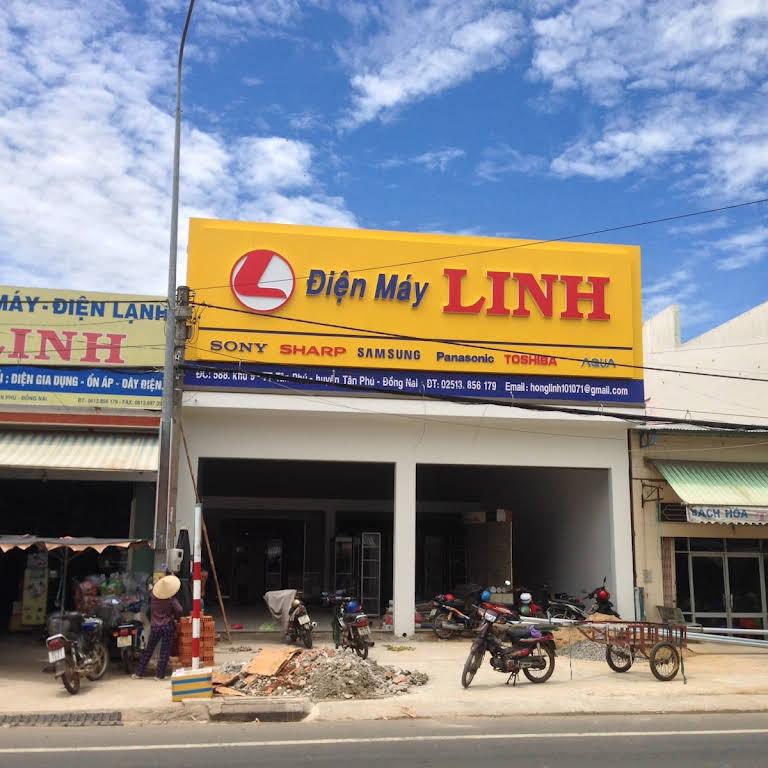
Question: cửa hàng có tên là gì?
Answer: cửa hàng có tên là điện máy linh